2009 Breeders' Cup

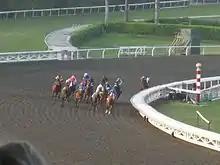
Zenyatta (turquoise cap) saves ground around the far turn

The Breeders' Cup Classic was the most anticipated race of the 2009 event, especially because of the decision by the connections of mare Zenyatta to enter her against male horses in the race instead of attempting to defend her title in the Ladies Classic (aka the Distaff). Zenyatta would face eight grade/group I-winning males, including horses who had won the Kentucky Derby, Belmont Stakes, Travers Stakes (in both 2008 and 2009), Jockey Club Gold Cup, Santa Anita Handicap, Pacific Classic, Arlington Million, Man o’ War, Champion Stakes, Queen Elizabeth II Stakes, Sussex Stakes, and Manhattan Handicap. Zenyatta ran in last for most of the race then starting making up ground on the far turn, racing on the inside to save ground. When her path along the rail was blocked, she angled sharply to switch paths to the outside, then started closing again, eventually defeating Gio Ponti by a length. She became the first female to win the Classic in its 26-year history. "I was able to cut the corner with her off the turn, and that made the difference," said jockey Mike Smith. "She started to get to them in the stretch, and the crowd started screaming. Then she started looking at the crowd, so I had to get after her a little bit, but she still won within herself."